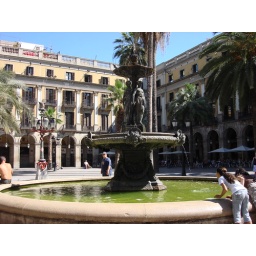
Wow, that water sure looks green in this photo.